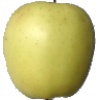
Label: Apple Golden 2